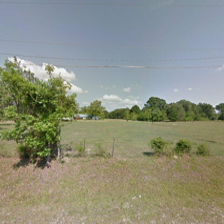
Label: streetView